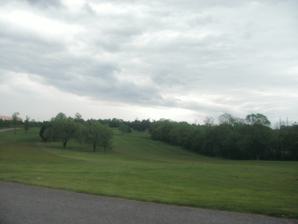
Building: Front Royal Recreational Park Historic District
Country: United States of America
Year built: 1938
Historic district in Virginia, United States United States historic place Front Royal Recreational Park Historic District U.S. National Register of Historic Places U.S. Historic district Virginia Landmarks Register Greens at the golf course, May, 2016 Show map of Shenandoah Valley Show map of Northern Virginia Show map of Virginia Show map of the United States Location VA 665, 1.1 mi. N of Riverton from VA 522, near Front Royal, Virginia Coordinates 38°57′34″N 78°11′04″W / 38.95944°N 78.18444°W / 38.95944; -78.18444 Area 63 acres (25 ha) Built 1938 ( 1938 ) Architect Civilian Conservation Corps Architectural style Late 19th And Early 20th Century American Movements, Rustic NRHP reference No. 91001975 VLR No. 093-0063 Significant dates Added to NRHP October 27, 1992 Designated VLR August 21, 1991 Front Royal Recreational Park Historic District , also known as the Front Royal Country Club, is a national historic district located near Front Royal , Warren County, Virginia . The district encompasses 3 contributing buildings, 1 contributing site, 3 contributing structures, and 1 contributing object near the town of Front Royal.  The park was constructed by the Civilian Conservation Corps in 1938.  The historic resources on the property include a garage, and greenskeeper's house, the golf course, the tennis courts, swimming pool, and original shelter, as well as a stone drinking fountain and a stone memorial marker. The property is operated as a public golf course by Warren County. The original clubhouse was lost in the flood of 1996 and rebuilt in 1998. It was listed on the National Register of Historic Places in 1992. Garage in 2016 References